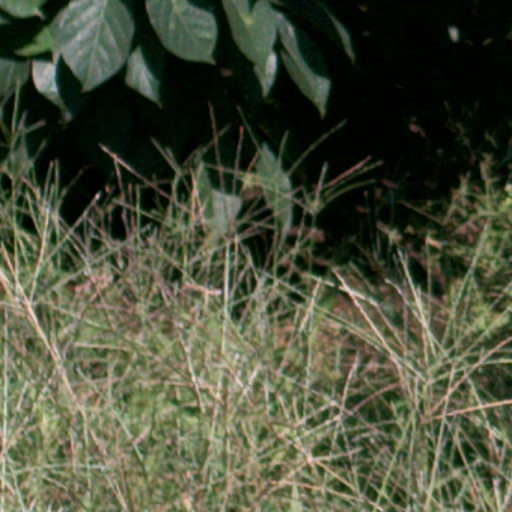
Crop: cassava